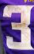
Number: 3